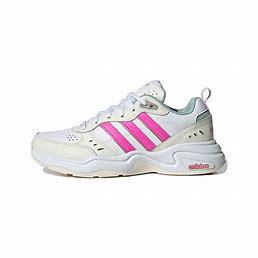
Brand: adidas
Model: neo Adidas NEO Strutter